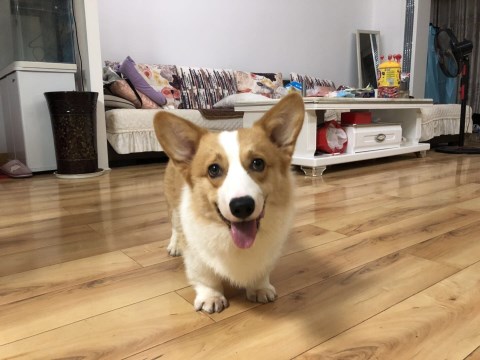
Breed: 2909-n000116-Cardigan